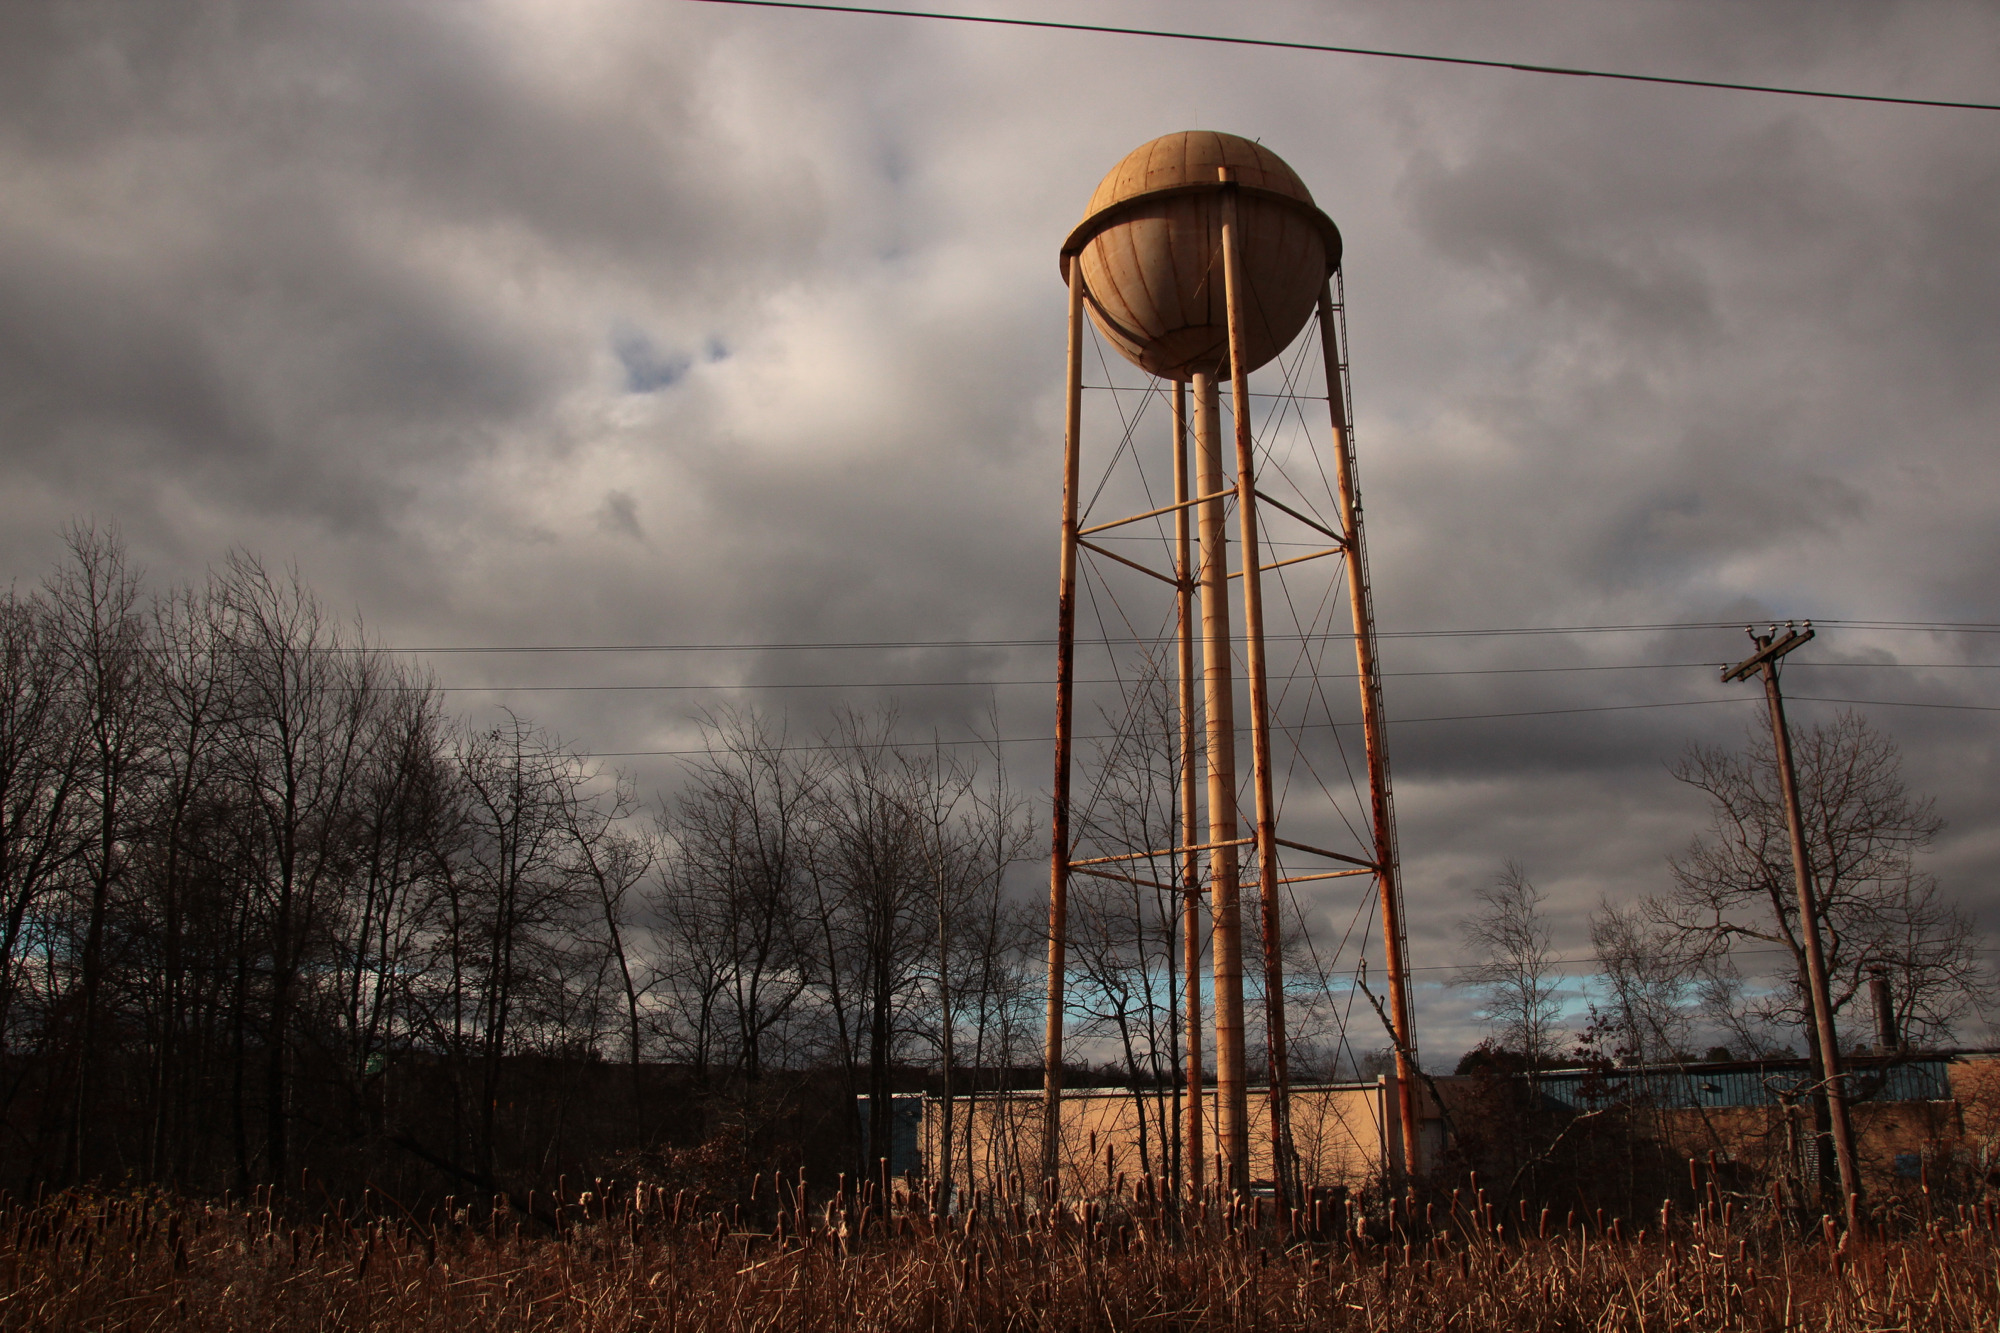
tree, light, cloud, sunset, sunlight, morning, wind, evening, reflection, tower, weather, electricity, 3652015, 365the2015edition, day318, day318365, 14nov15, rural area, transmission tower, atmospheric phenomenon, overhead power line